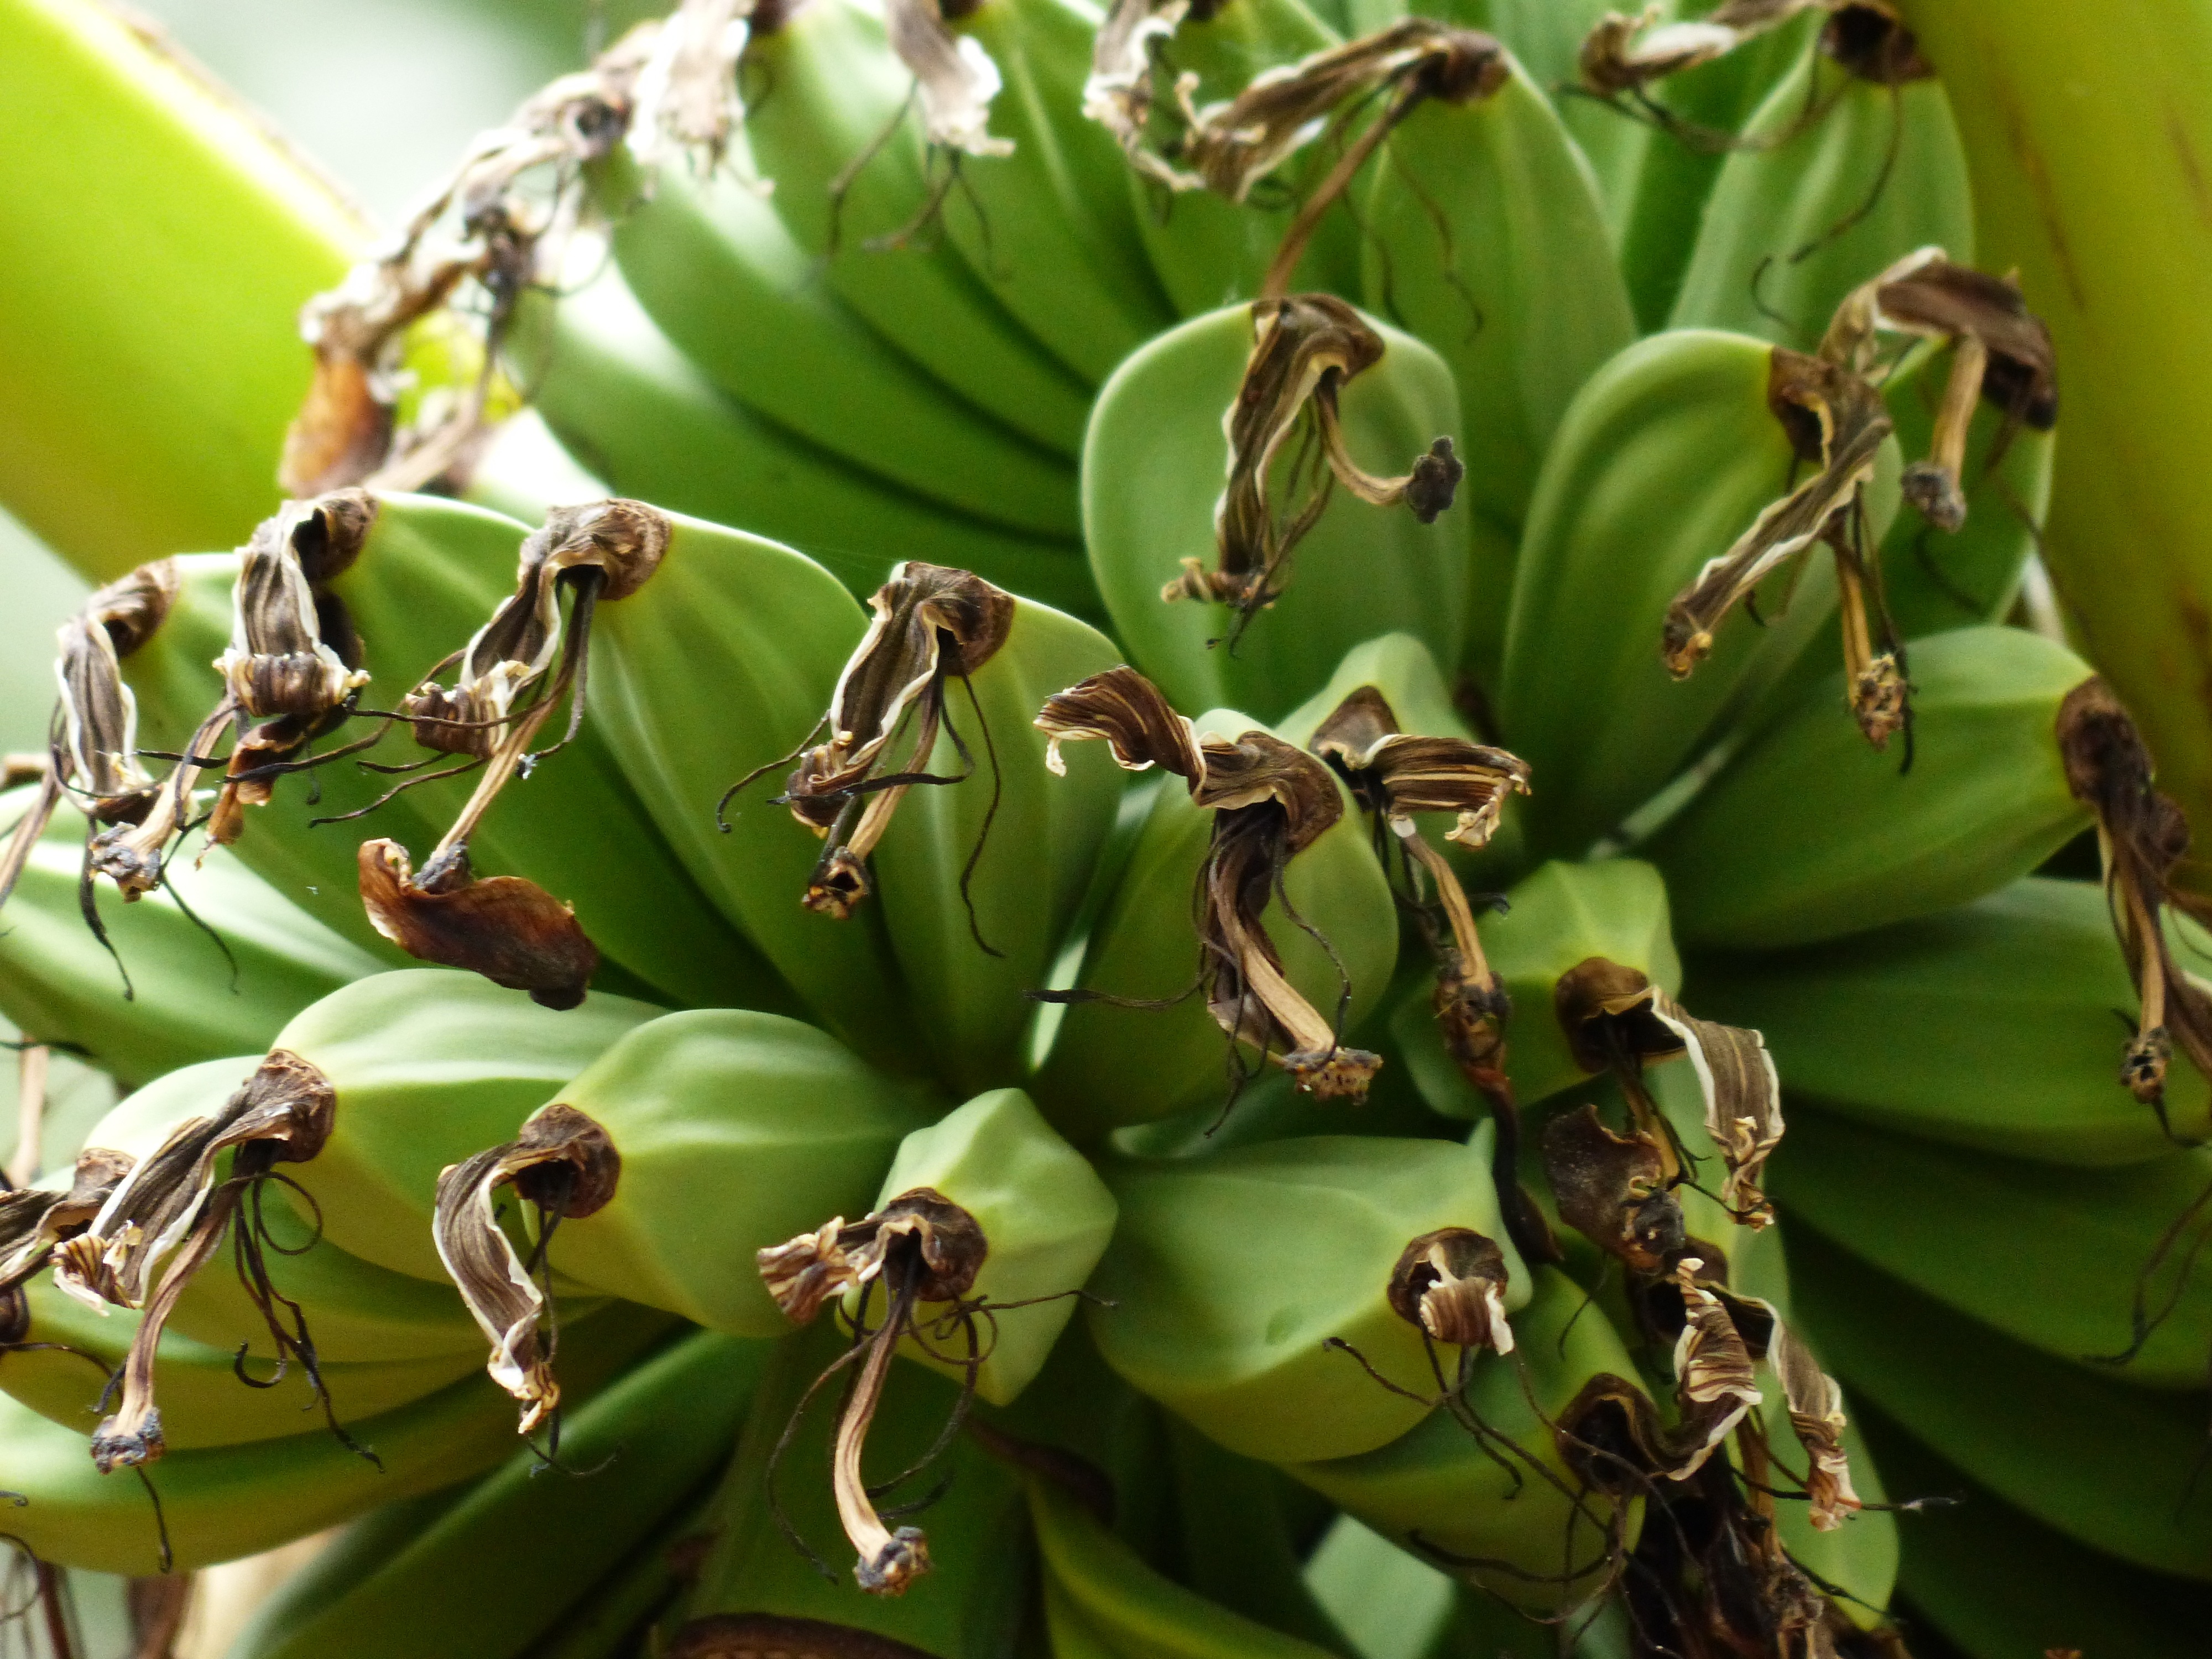
tree, plant, fruit, leaf, flower, food, green, produce, insect, botany, banana, flora, cultivation, tropical fruit, bananas, shrub, fruits, vitamins, immature, macro photography, flowering plant, banana plant, banana shrub, plant stem, land plant, arecales, banana family